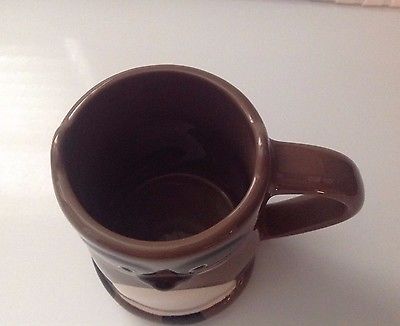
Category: mug